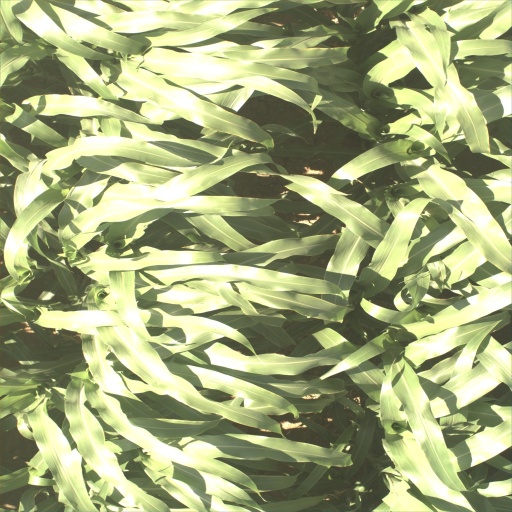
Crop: sorghum